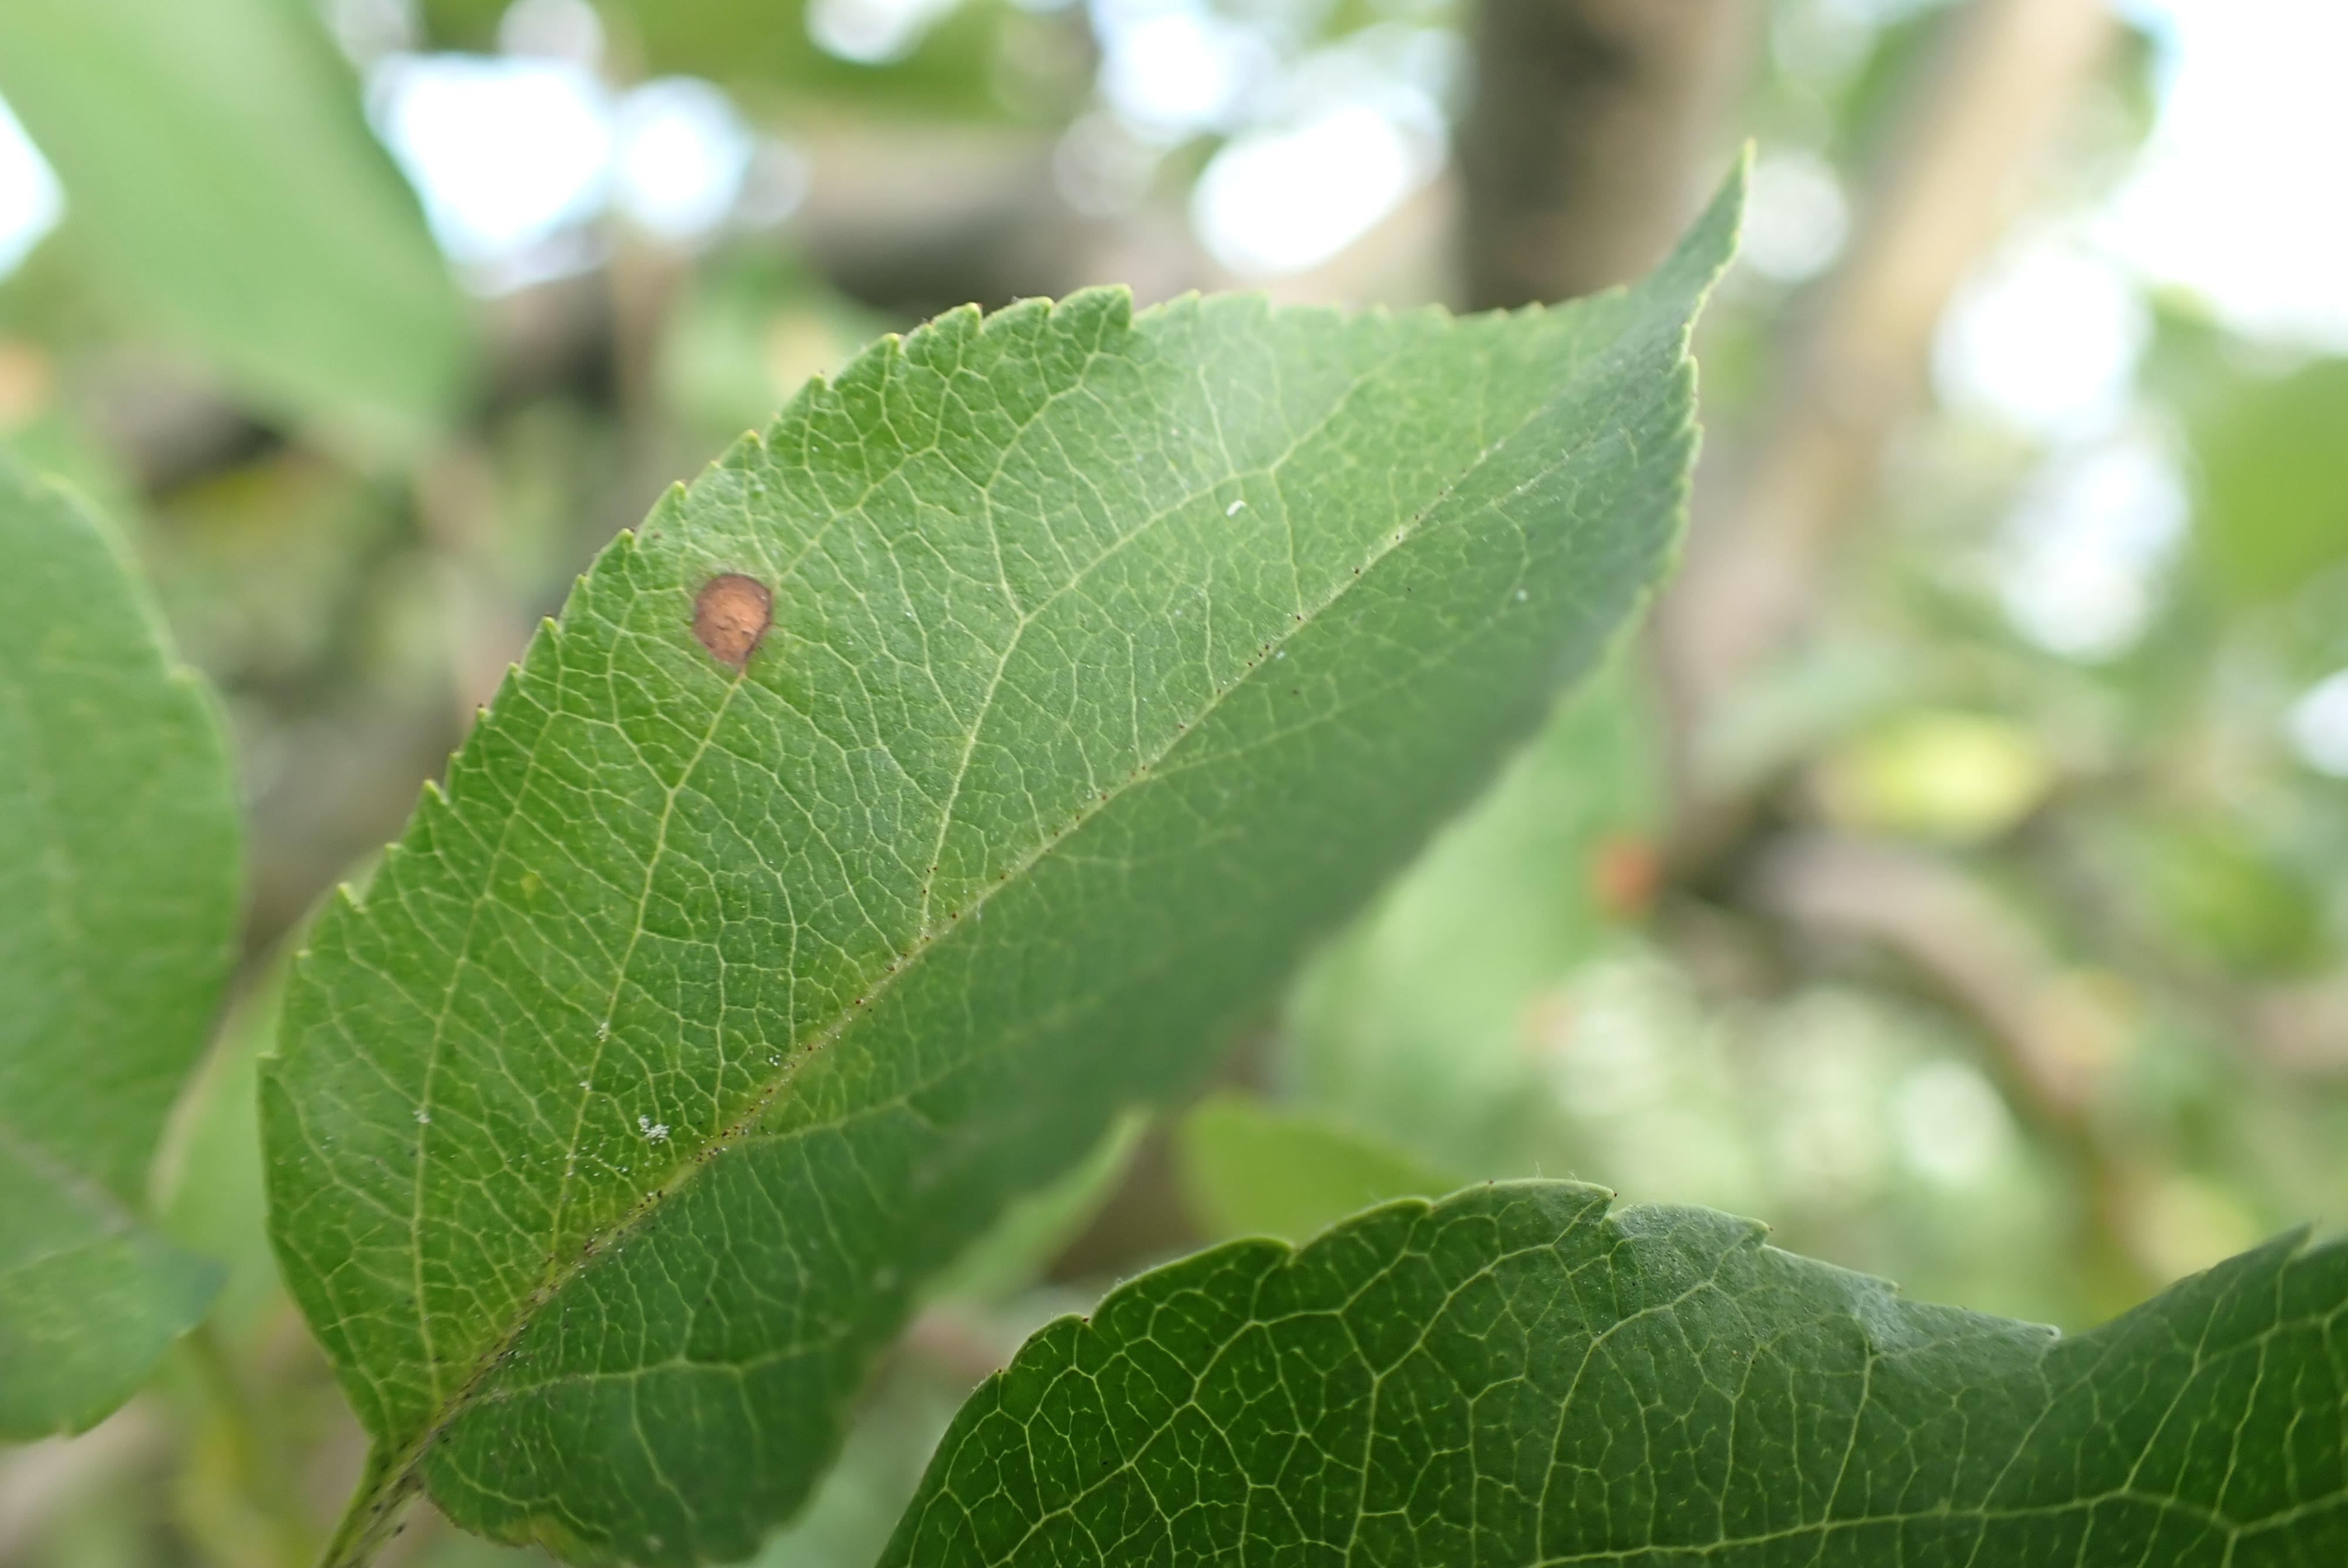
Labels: frog_eye_leaf_spot